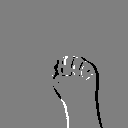
ASL letter: m